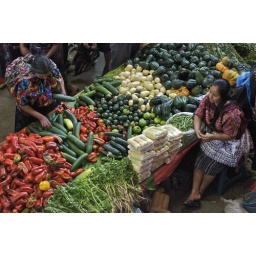
Sunday fruit and vegetables market in Chichicastenango, Guatemala